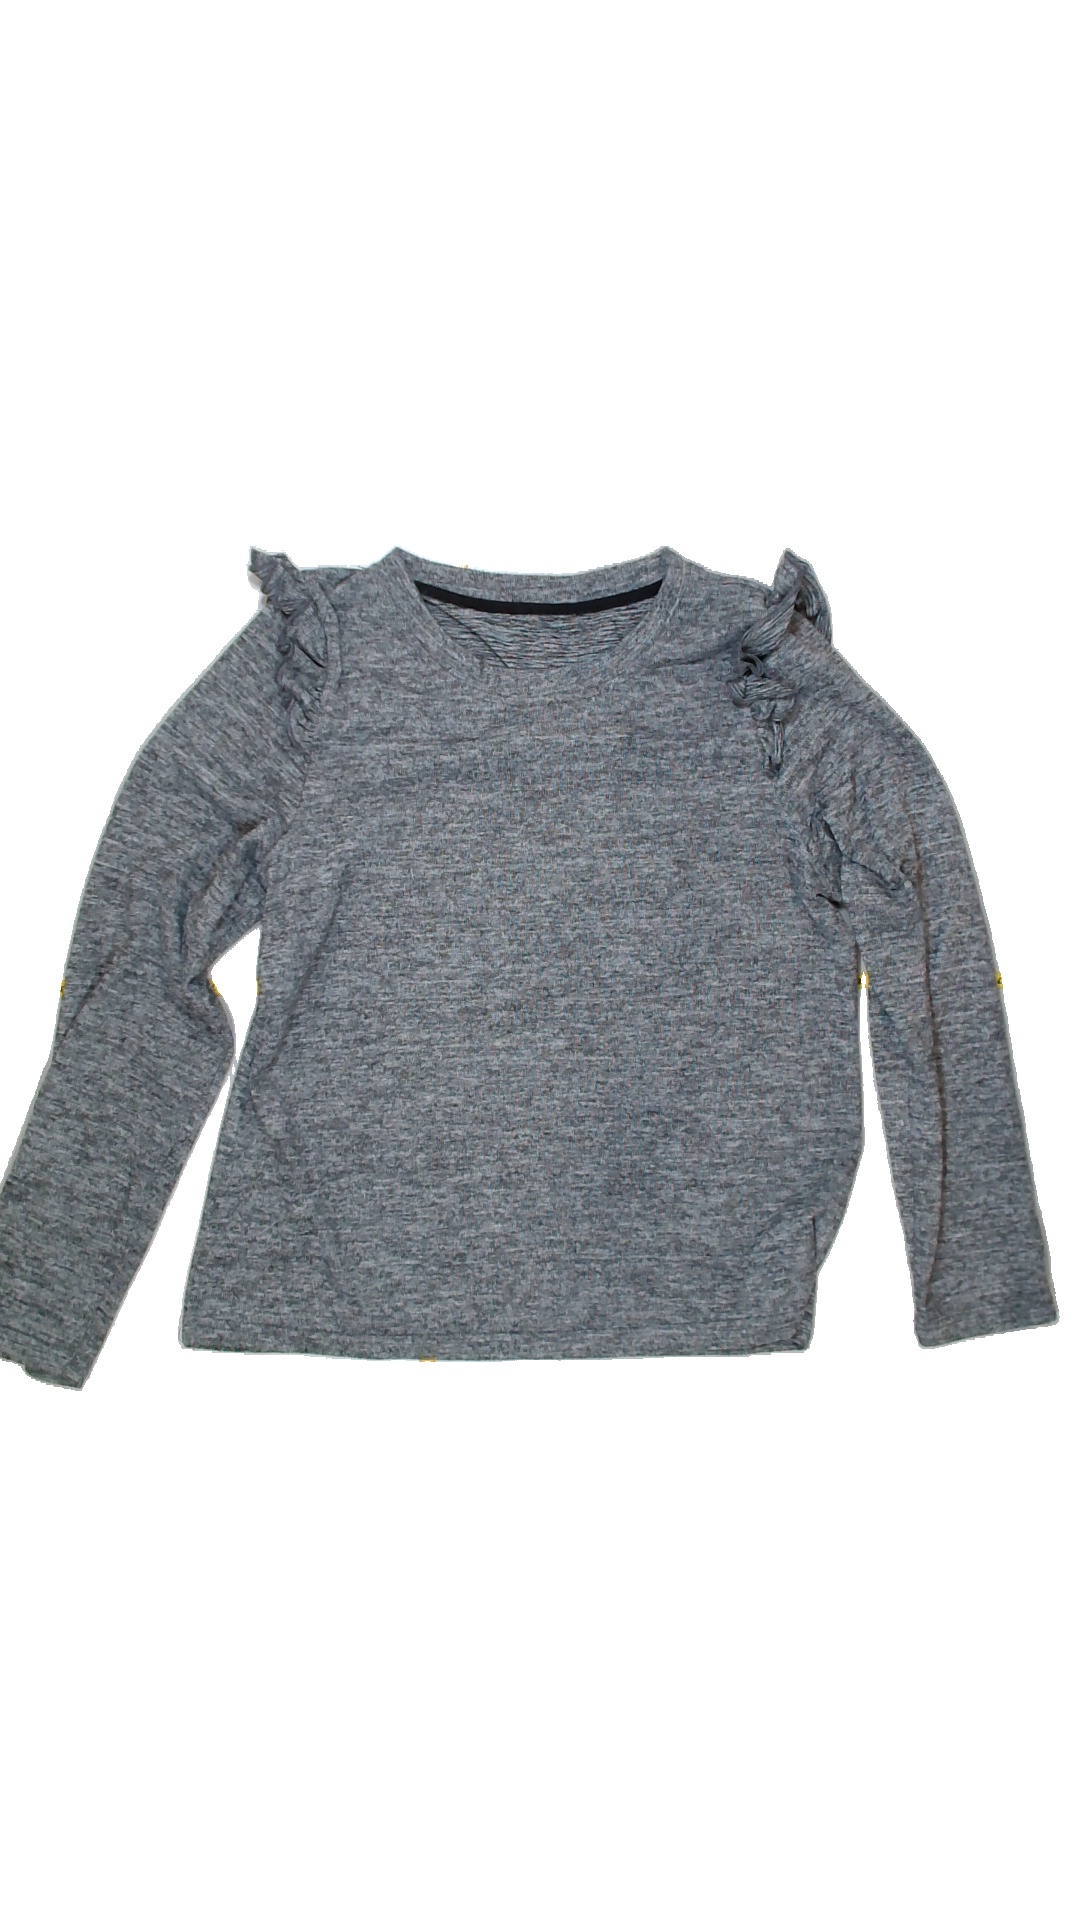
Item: Shirt (Ladies)
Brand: Not Applicable
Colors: Grey
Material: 95%polyester 5%elastan
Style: No trend
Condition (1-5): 4
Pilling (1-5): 4
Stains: No
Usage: Reuse
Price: <50